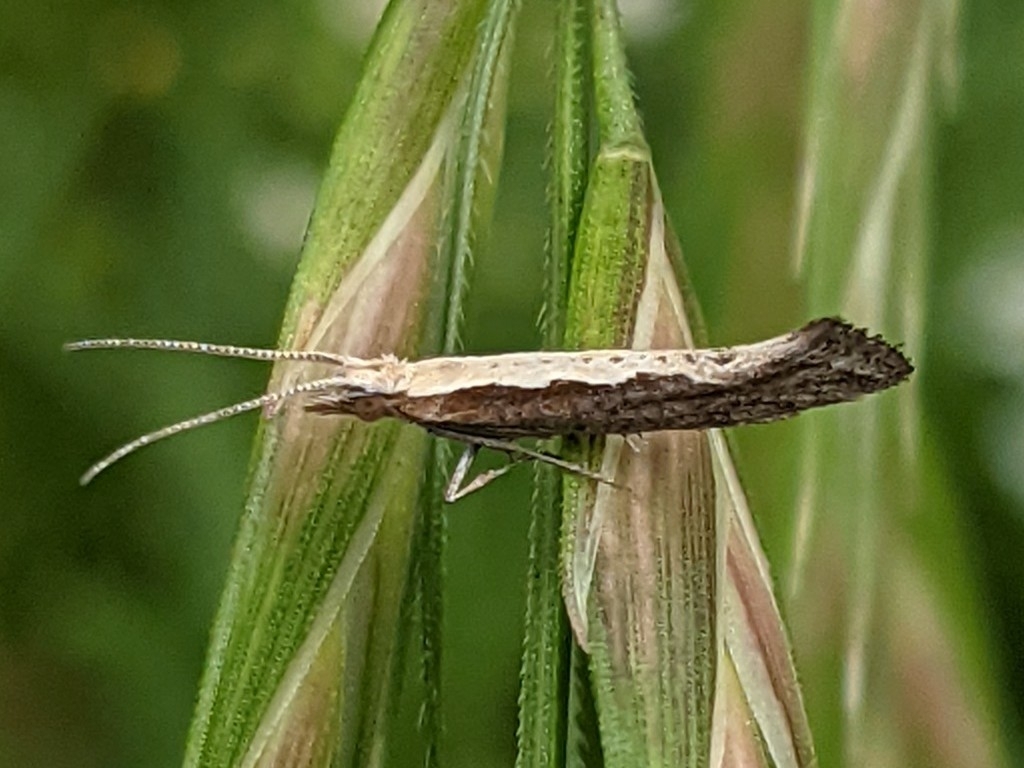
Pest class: diamondback_moth